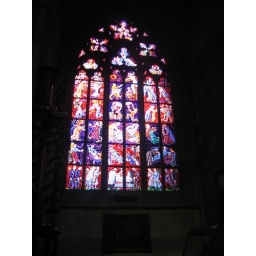
One of the famous stain glass windows in St. Vitus's.